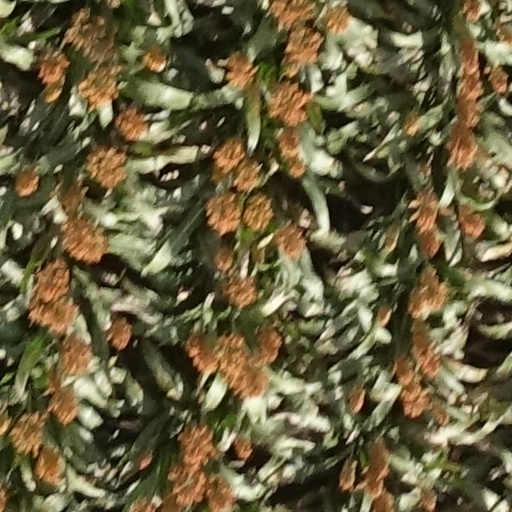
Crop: sorghum